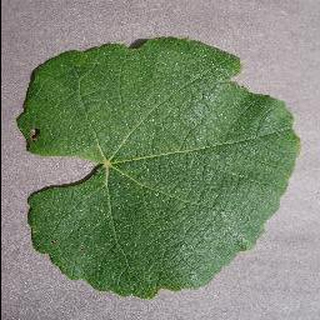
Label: healthy_grape